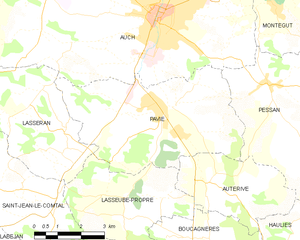
Pavie est une commune française située dans le département du Gers en région Occitanie.